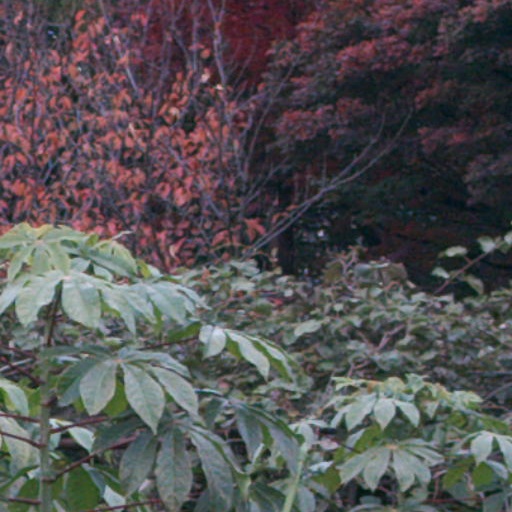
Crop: cassava